SkyTrain (Vancouver)

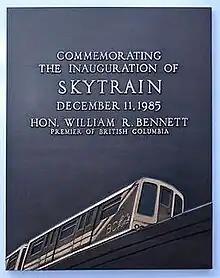
A plaque commemorating the inauguration of the SkyTrain

Vancouver had plans as early as the 1950s to build a monorail system, with modernist architect Wells Coates to design it; that project was abandoned. The lack of a rapid transit system was said to be the cause of traffic problems in the 1970s, and the municipal government could not fund the construction of such a system. During the same period, Urban Transportation Development Corporation, then an Ontario crown corporation, was developing a new rapid transit technology known as an "Intermediate Capacity Transit System". In 1980, the "Advanced Light Rapid Transit" system was selected by the British Columbia provincial government for use on one of two planned corridors, connecting Vancouver to New Westminster in time for Expo 86.